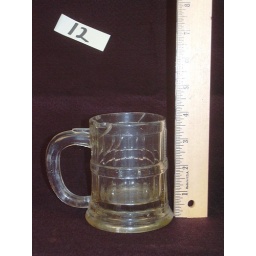
Circa 1850 glass mug that belonged to Richard Plummer of Georgetown.  Photo by Jerry A. McCoy.